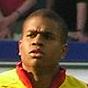
Age: 19